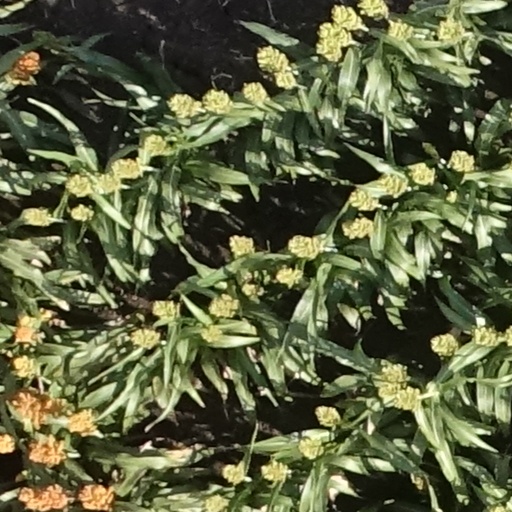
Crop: sorghum